Community of Arran Seabed Trust

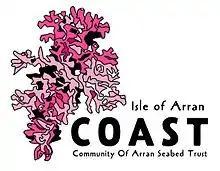
COAST logo

The Community of Arran Seabed Trust (COAST) is a registered Scottish charity based on the Isle of Arran, the largest island in the Firth of Clyde. Established in 1995 by two local divers (Howard Wood and Don McNeish) COAST has been a registered charity since 2011 and is run mostly by Arran residents, who all share the same aims to protect the health of the marine environment around the Isle of Arran and within the Firth of Clyde from indiscriminate commercial fishing methods. COAST values the marine biodiversity around the shoreline of Arran and aims to regenerate and protect it for future generations.